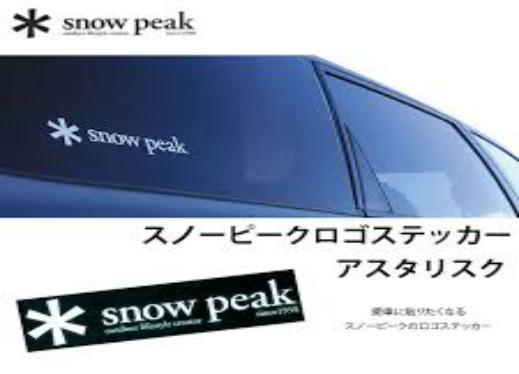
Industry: Sports